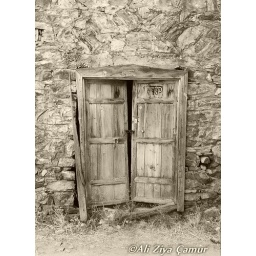
Old wooden door in a village house